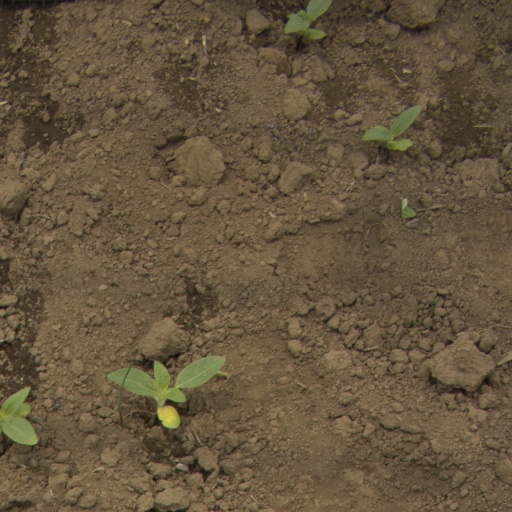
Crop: Jerusalem artichoke